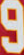
Number: 9